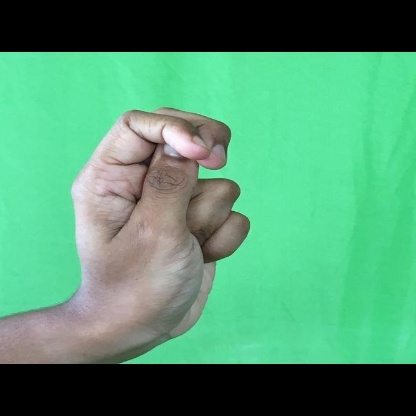
Mudra: Katakamukha